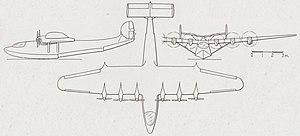
Plan 3-vues du Potez-CAMS 160